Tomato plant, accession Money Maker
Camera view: vertical (180 deg); turntable rotation: 330 degrees
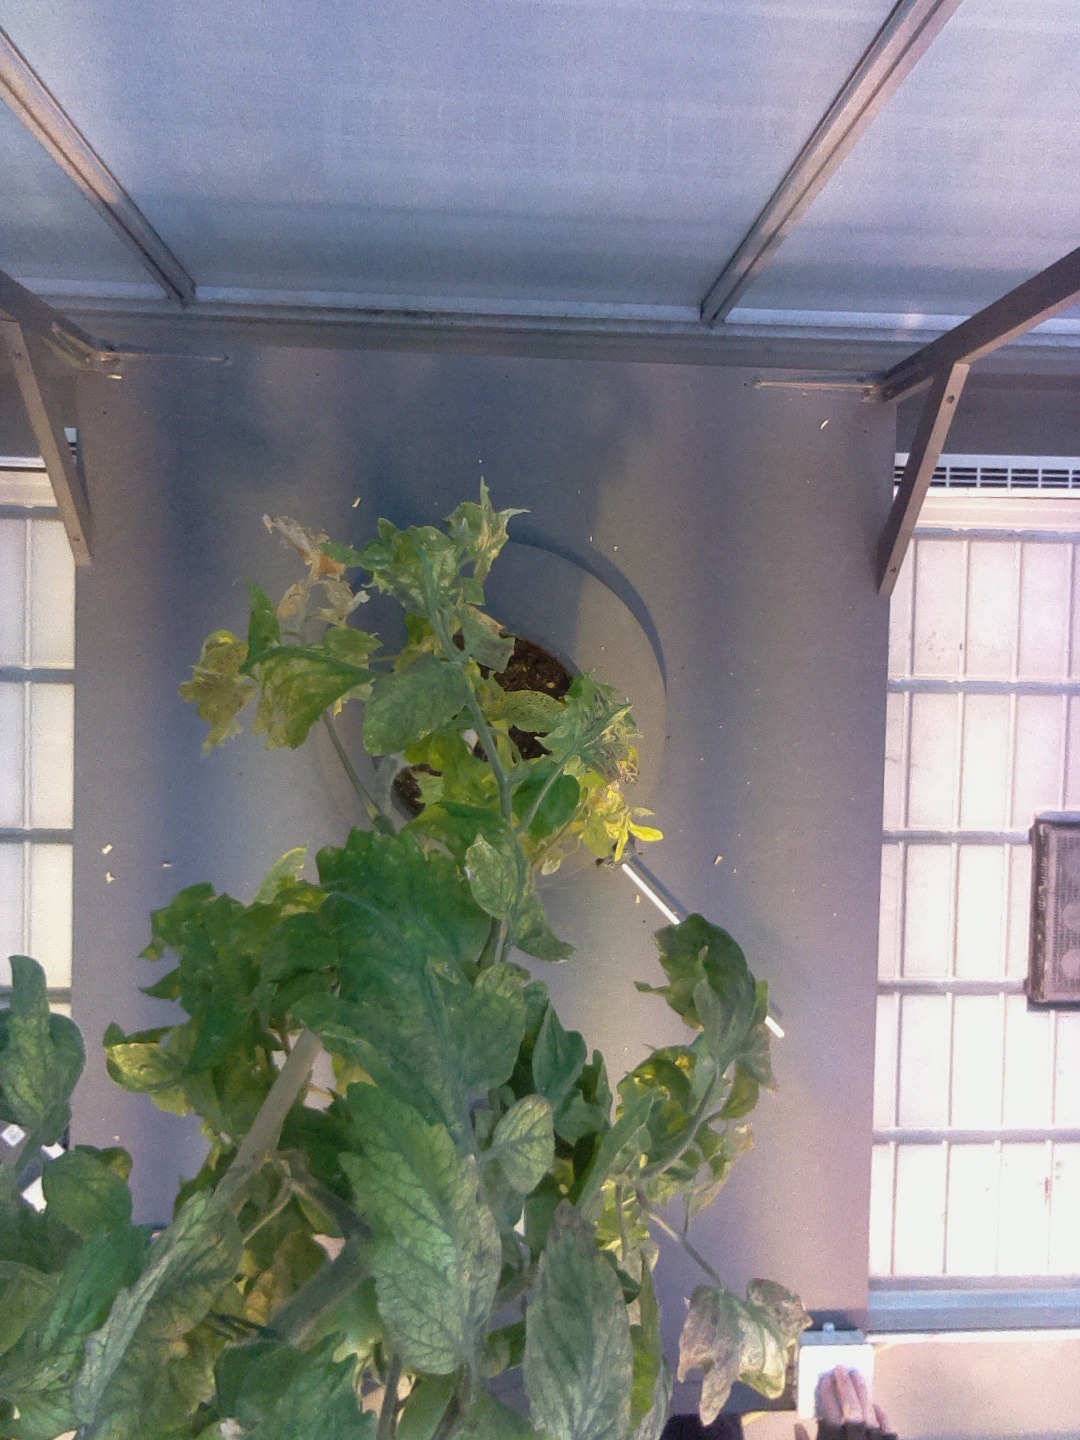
BBCH growth stage 82: 20%-30% of fruits show typical fully ripe color